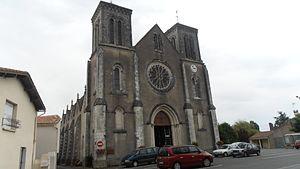
Église de Saint-Laurent-des-Autels (Maine-et-Loire, France).
La liste des églises de Maine-et-Loire recense de la manière la plus complète possible les églises, cathédrale et basiliques situées dans le département français de Maine-et-Loire.